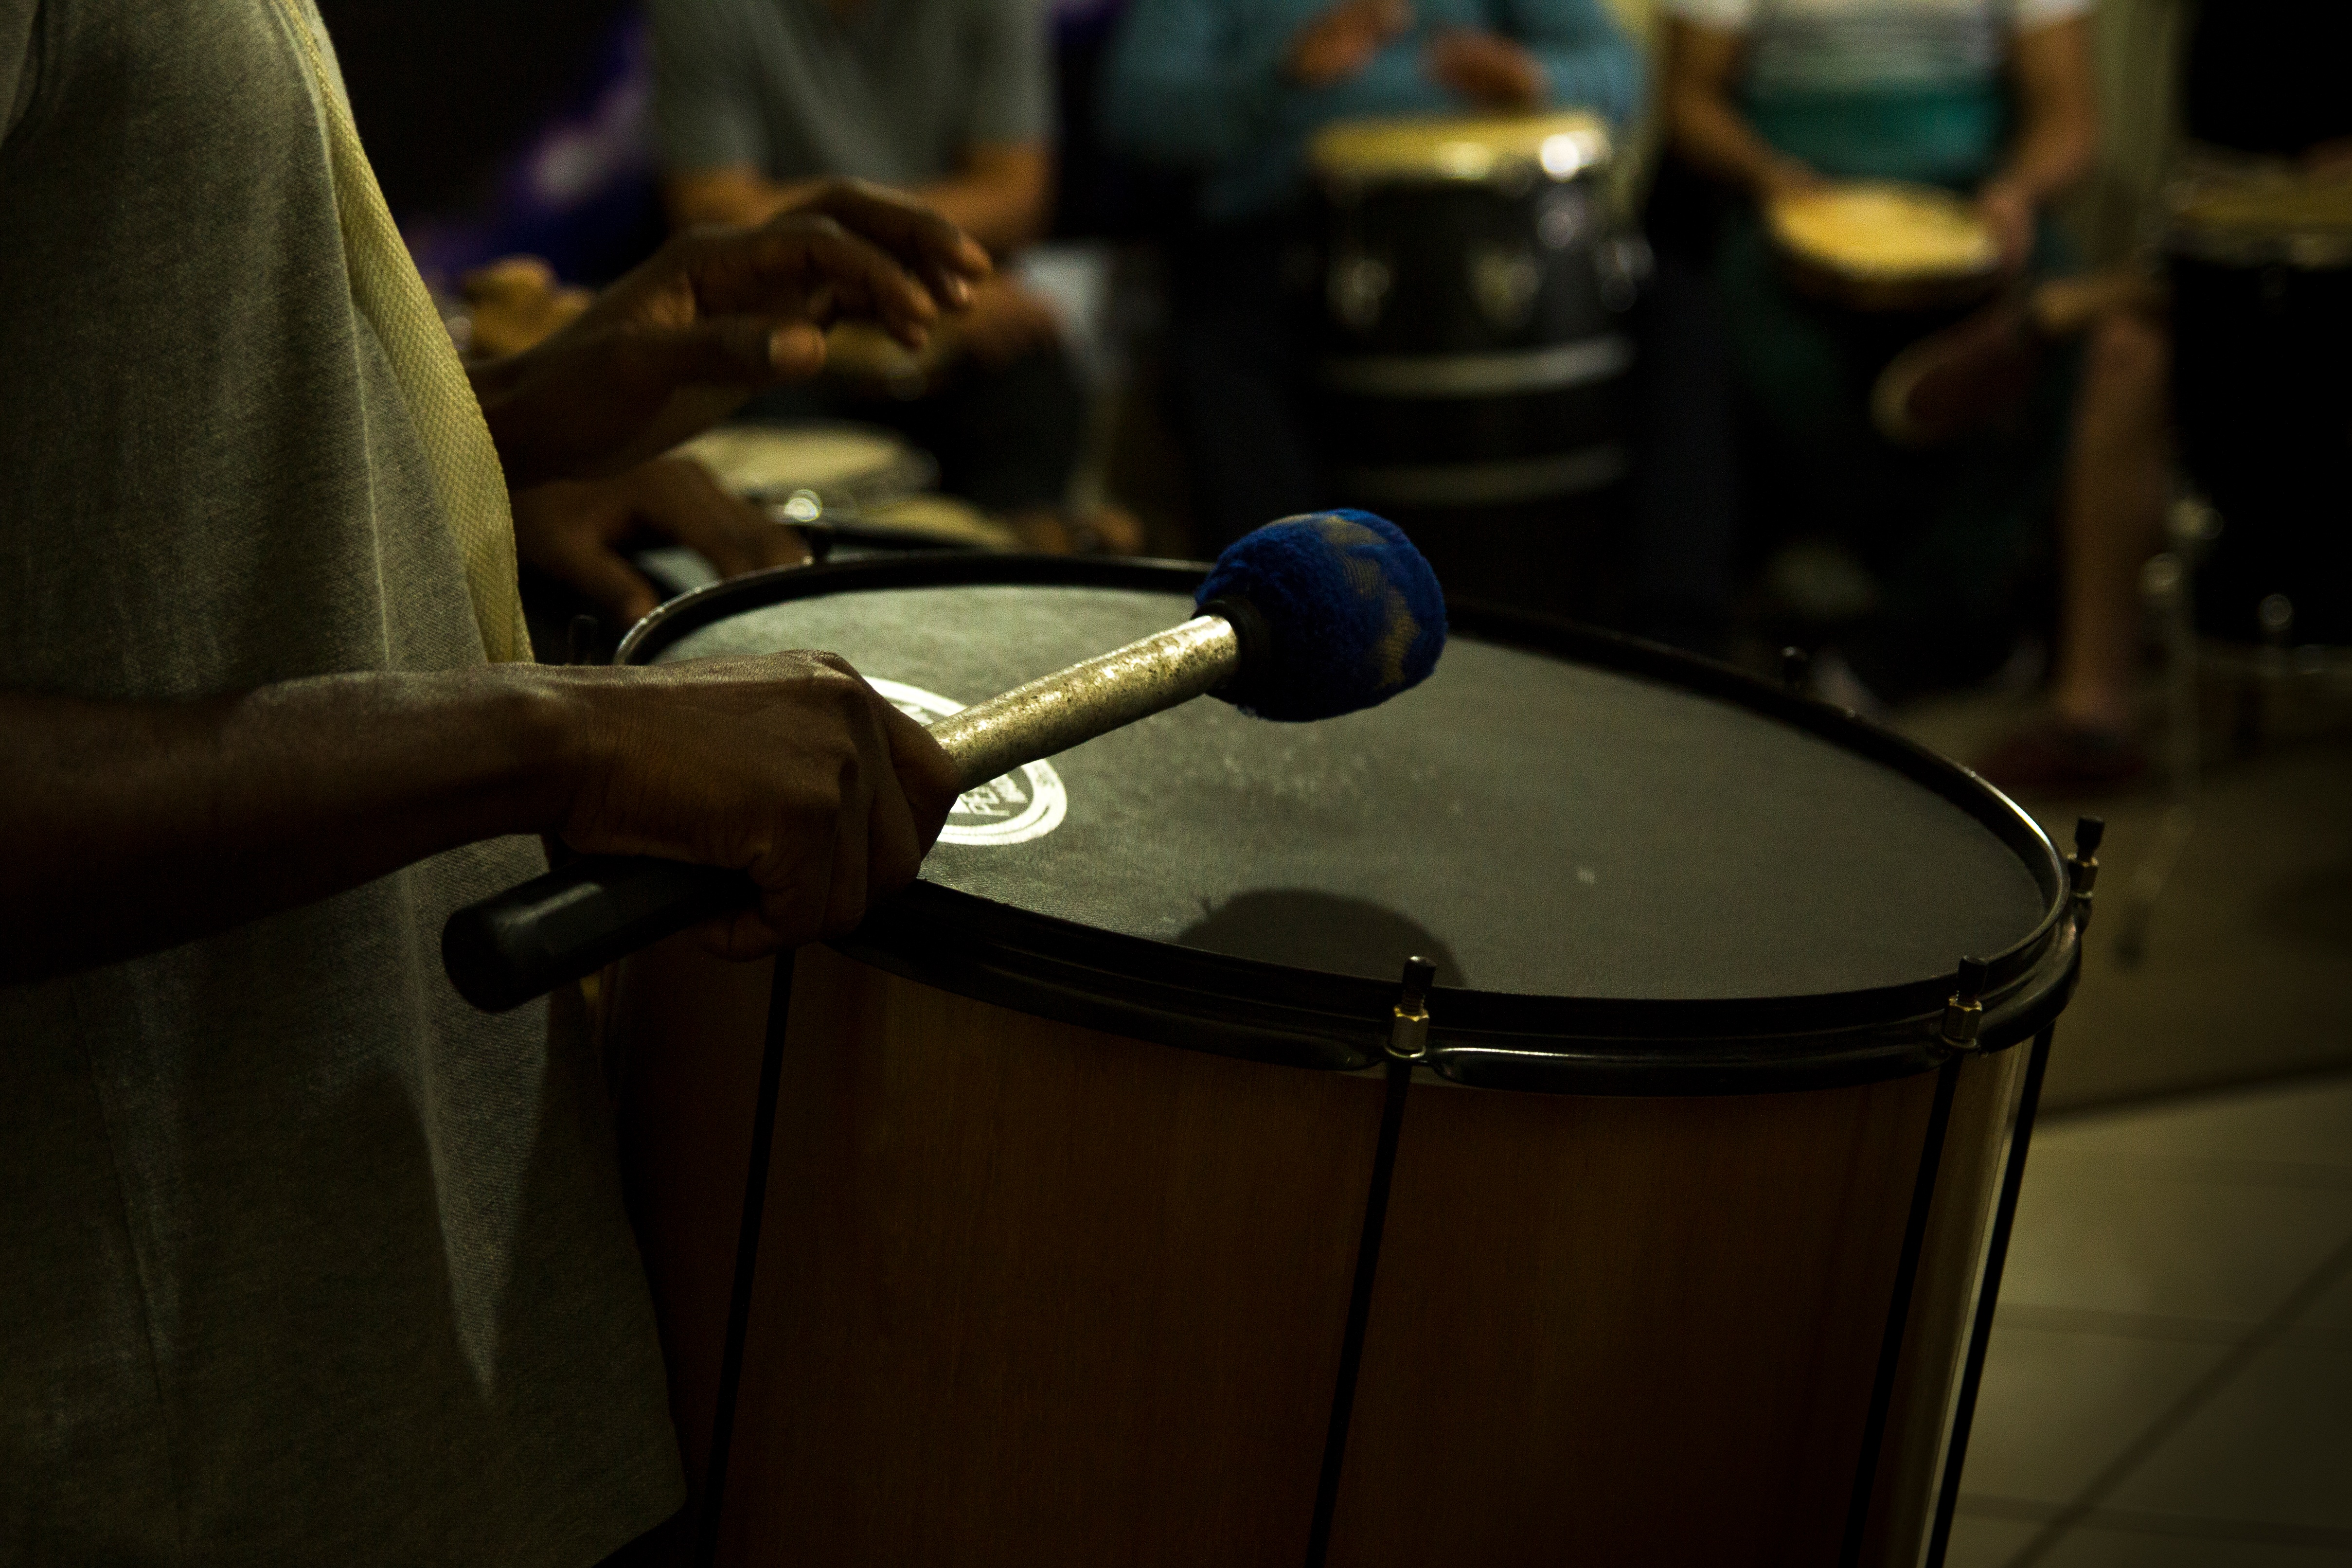
glass, color, drink, black, lighting, drum, alcohol, drums, shape, man made object, skin head percussion instrument